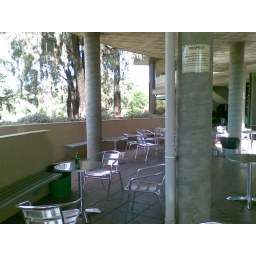
bottle left on table right near the sign about cleaning up your rubbish - ironic!